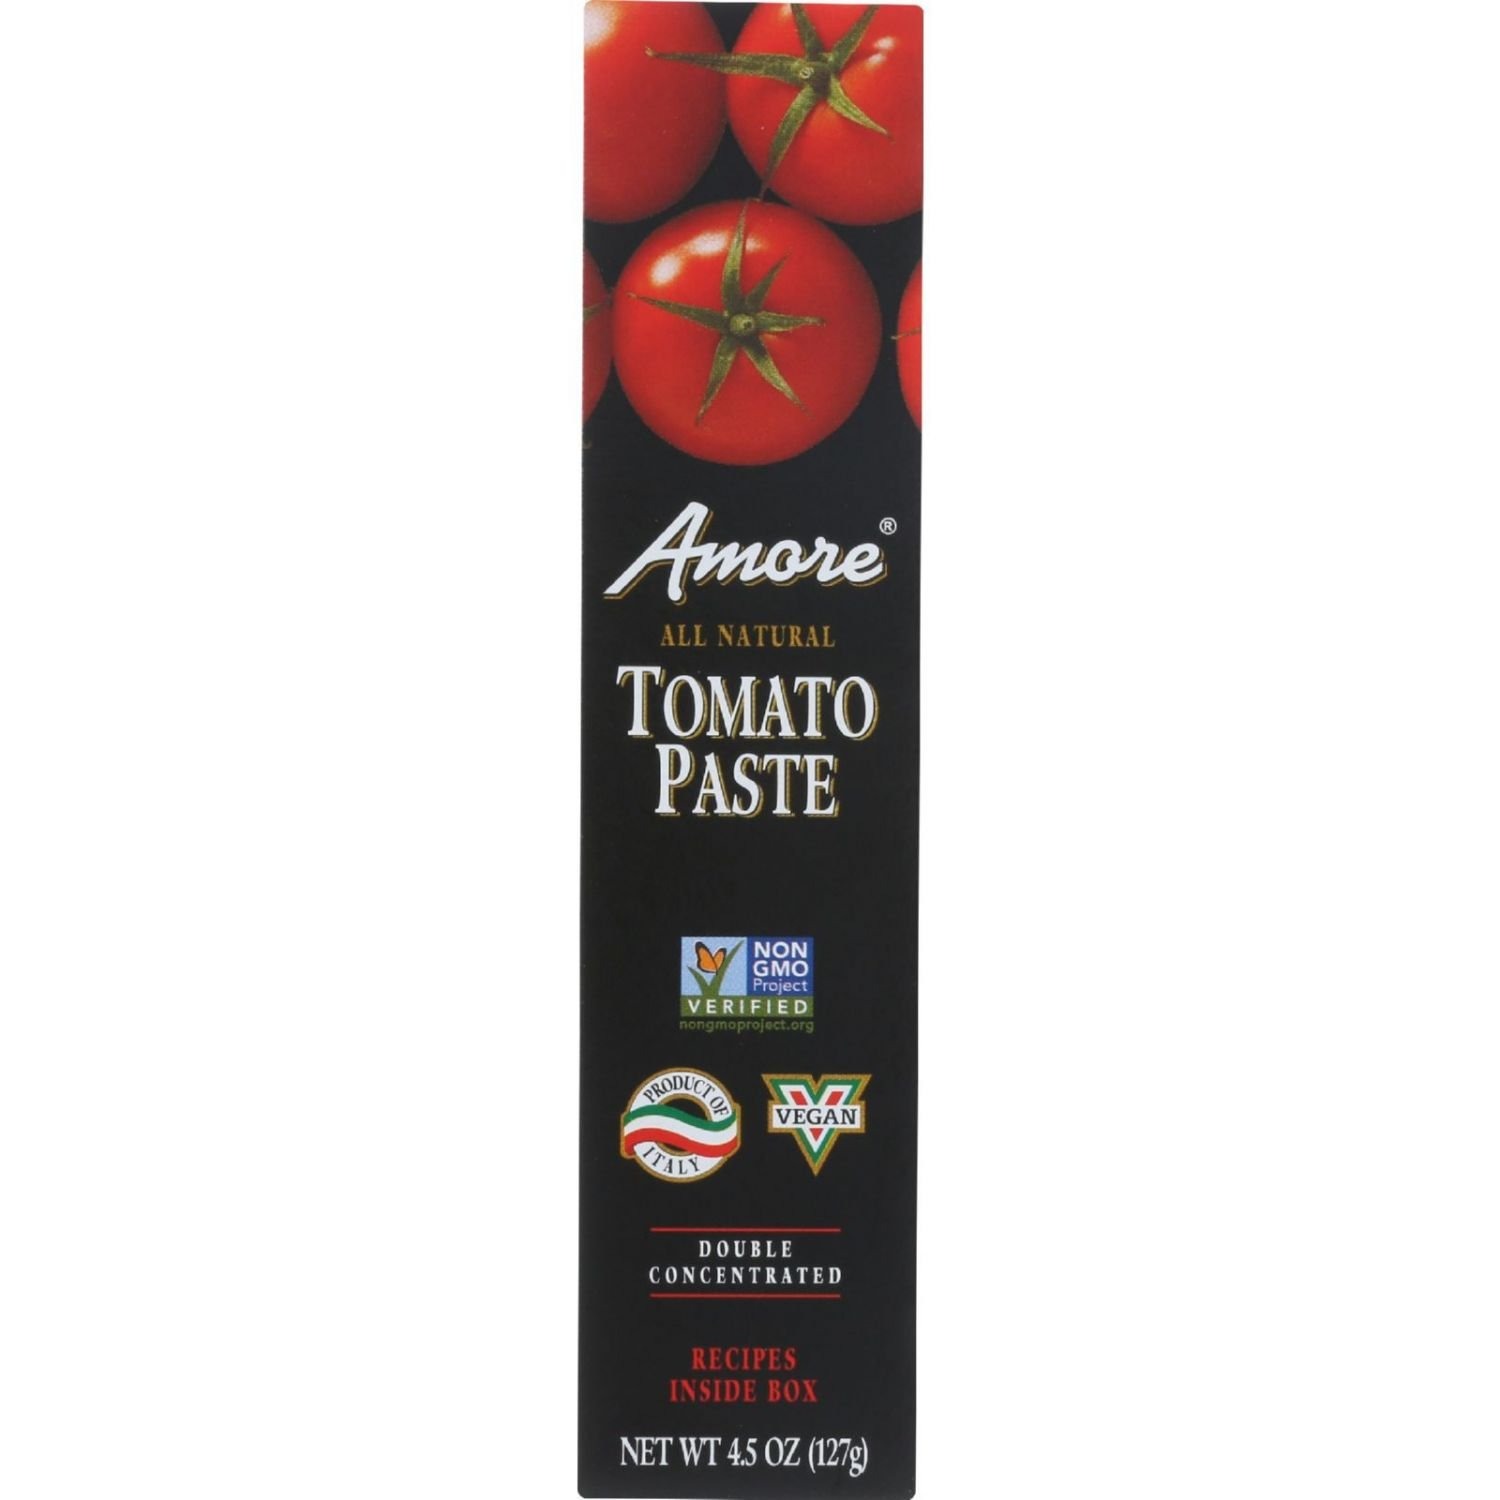
Item Name: Amore Tomato Paste - Tube - 4.5 oz - case of 12
Product Description: These statements have not been evaluated by the FDA. These products are not intended to diagnose, treat, cure, or prevent any disease.
Value: 4.5
Unit: Fl Oz

Price: 58.99